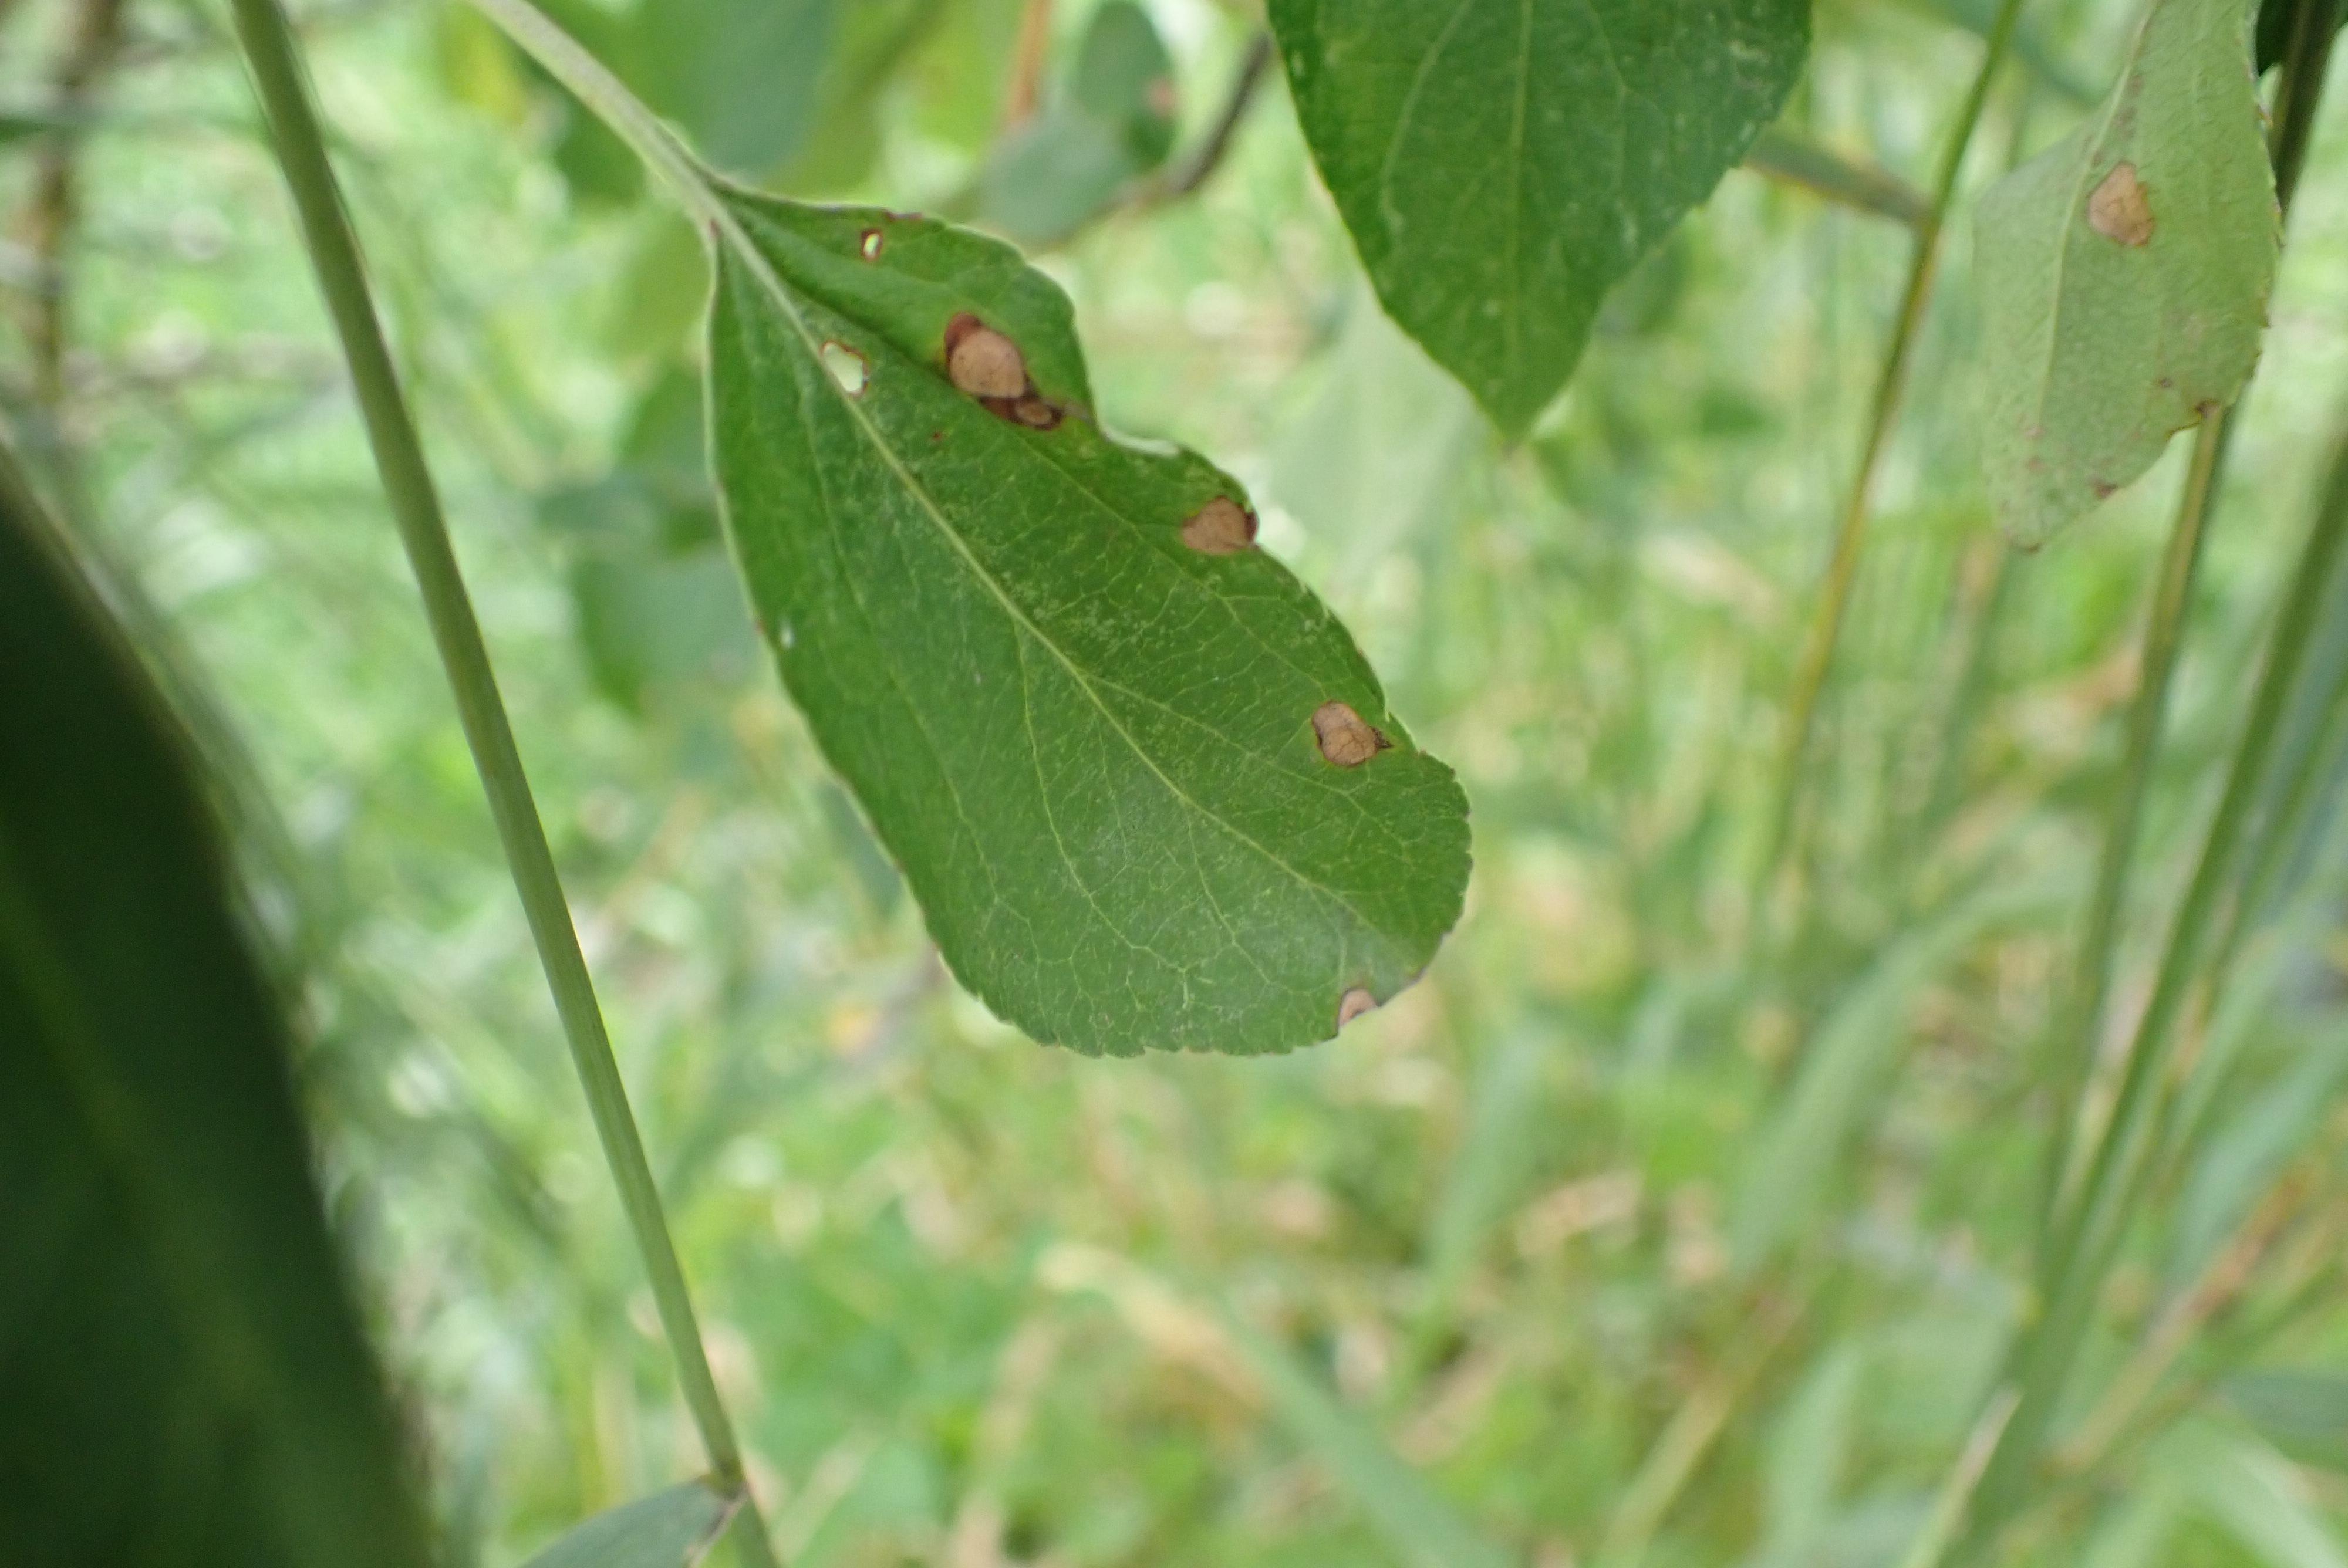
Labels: frog_eye_leaf_spot